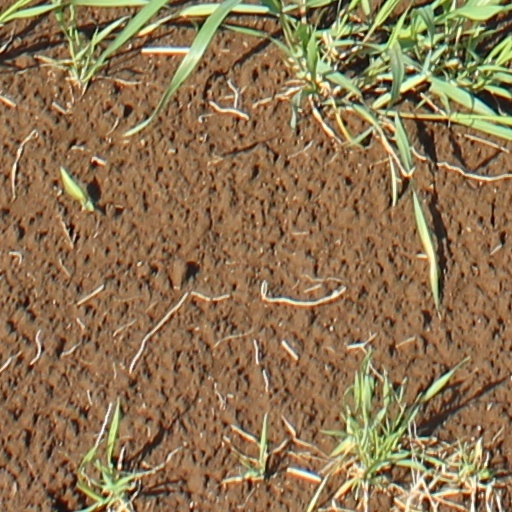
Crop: wheat